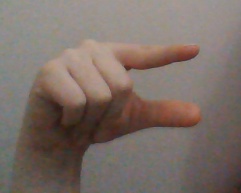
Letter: dal